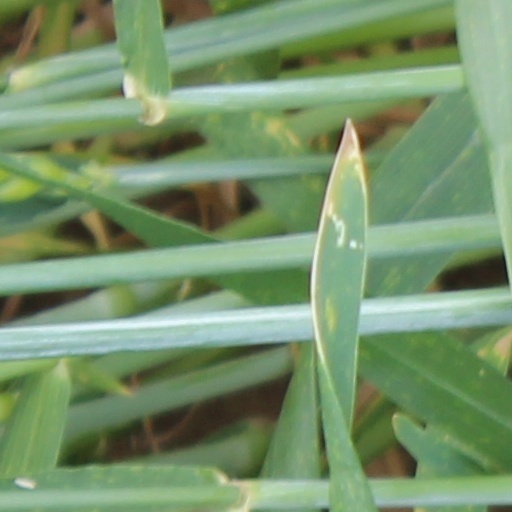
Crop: wheat